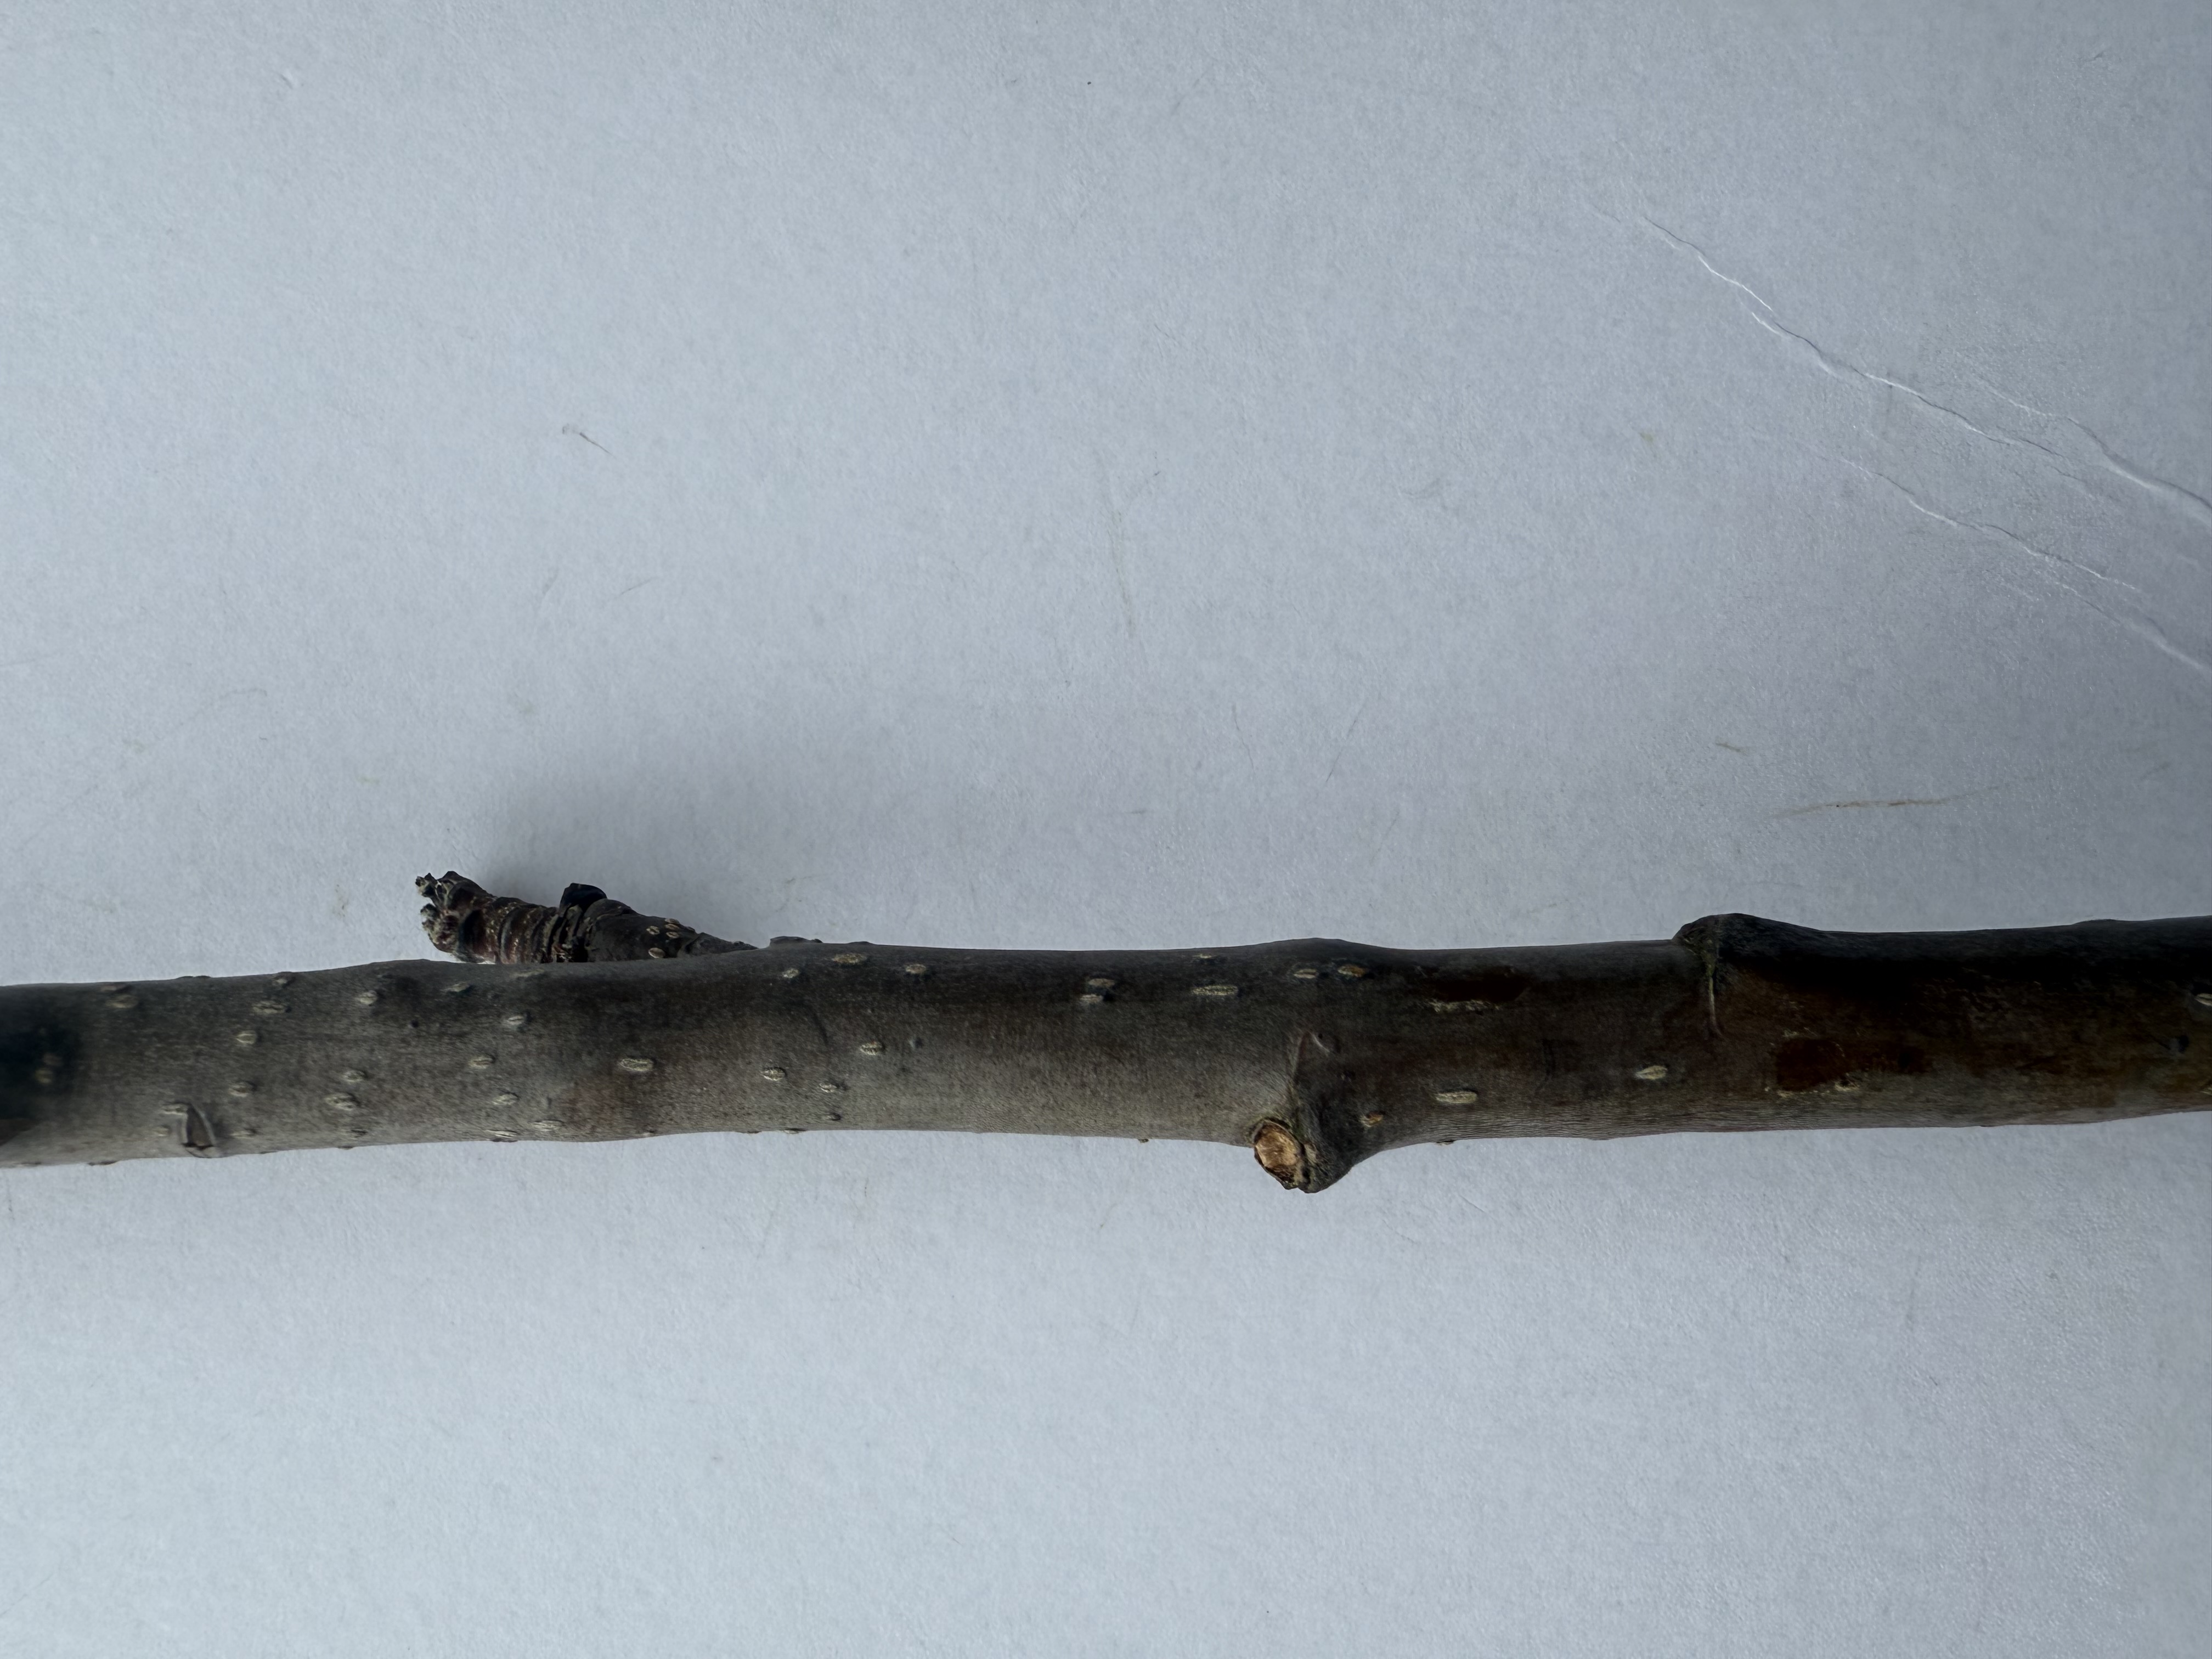
Variety: Nashi Pear